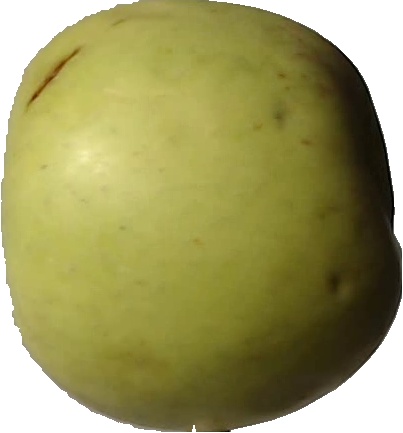
Label: apple_golden_3